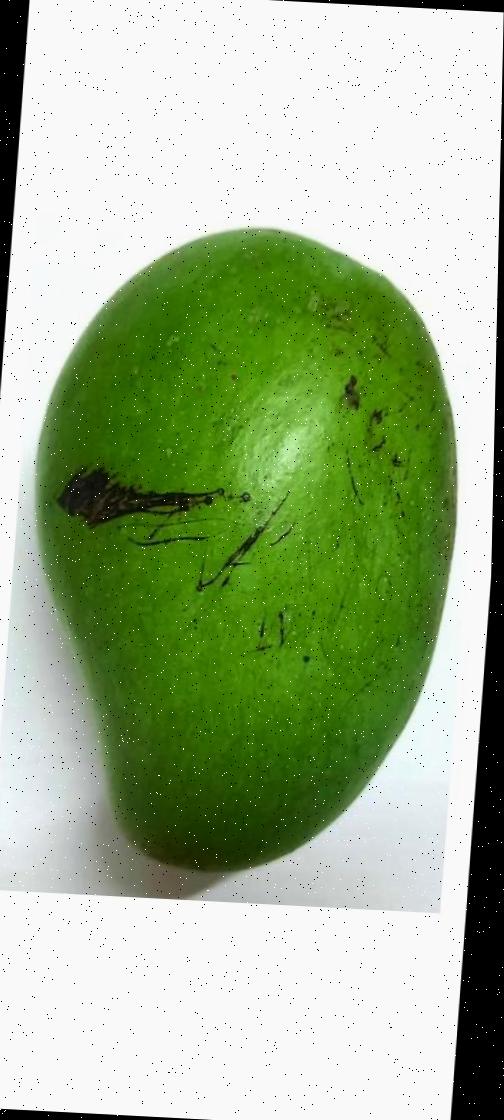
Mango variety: Amrapali